Renton Nicholson

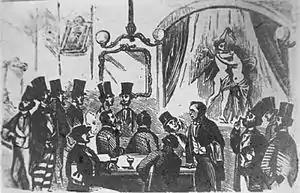
Woodcut of a "poses plastiques" act at the Coal Hole, 1854

In 1846 Nicholson began showing "poses plastiques", a form of "tableau vivant", at Garrick's Head and Town Hotel. The acts, which later became a common form of entertainment in London, featured models reenacting a work of art. Nicholson claimed to have been the first person in London to host such an event. The performances were typically scheduled for the early evening, and after performances in the local theatres concluded. At Nicholson's hotel, the models often stood on a revolving stage that overlooked the audience. The stage was illuminated by blue lights, and the room was covered in mirrors. Nicholson stood near the models as they posed and delivered a lecture on art to the audience, most of whom drank and smoked cigars during the performance. He advertised the events as "representing Pictures from the Manchester Art Galleries and scenes from all the Principal Tragedies, Dramas, Operas". The women were purported to be a musical group known as the "Female American Serenaders". Many of the titles of the acts suggested that nudity would be on display, such as "The Sultan's Favourite returning from the bath" or "Cupid and Psyche". One of the few existing depictions of an event shows two women onstage, unclothed except for a loose skirt below the waist of one, and a sash wrapped between the legs and over the shoulder of the other.